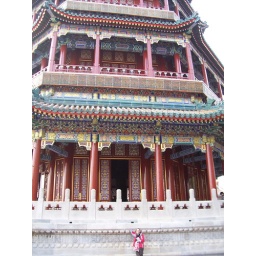
With me standing in front, you can truly see how vast these buildings are, Beijing CHINA